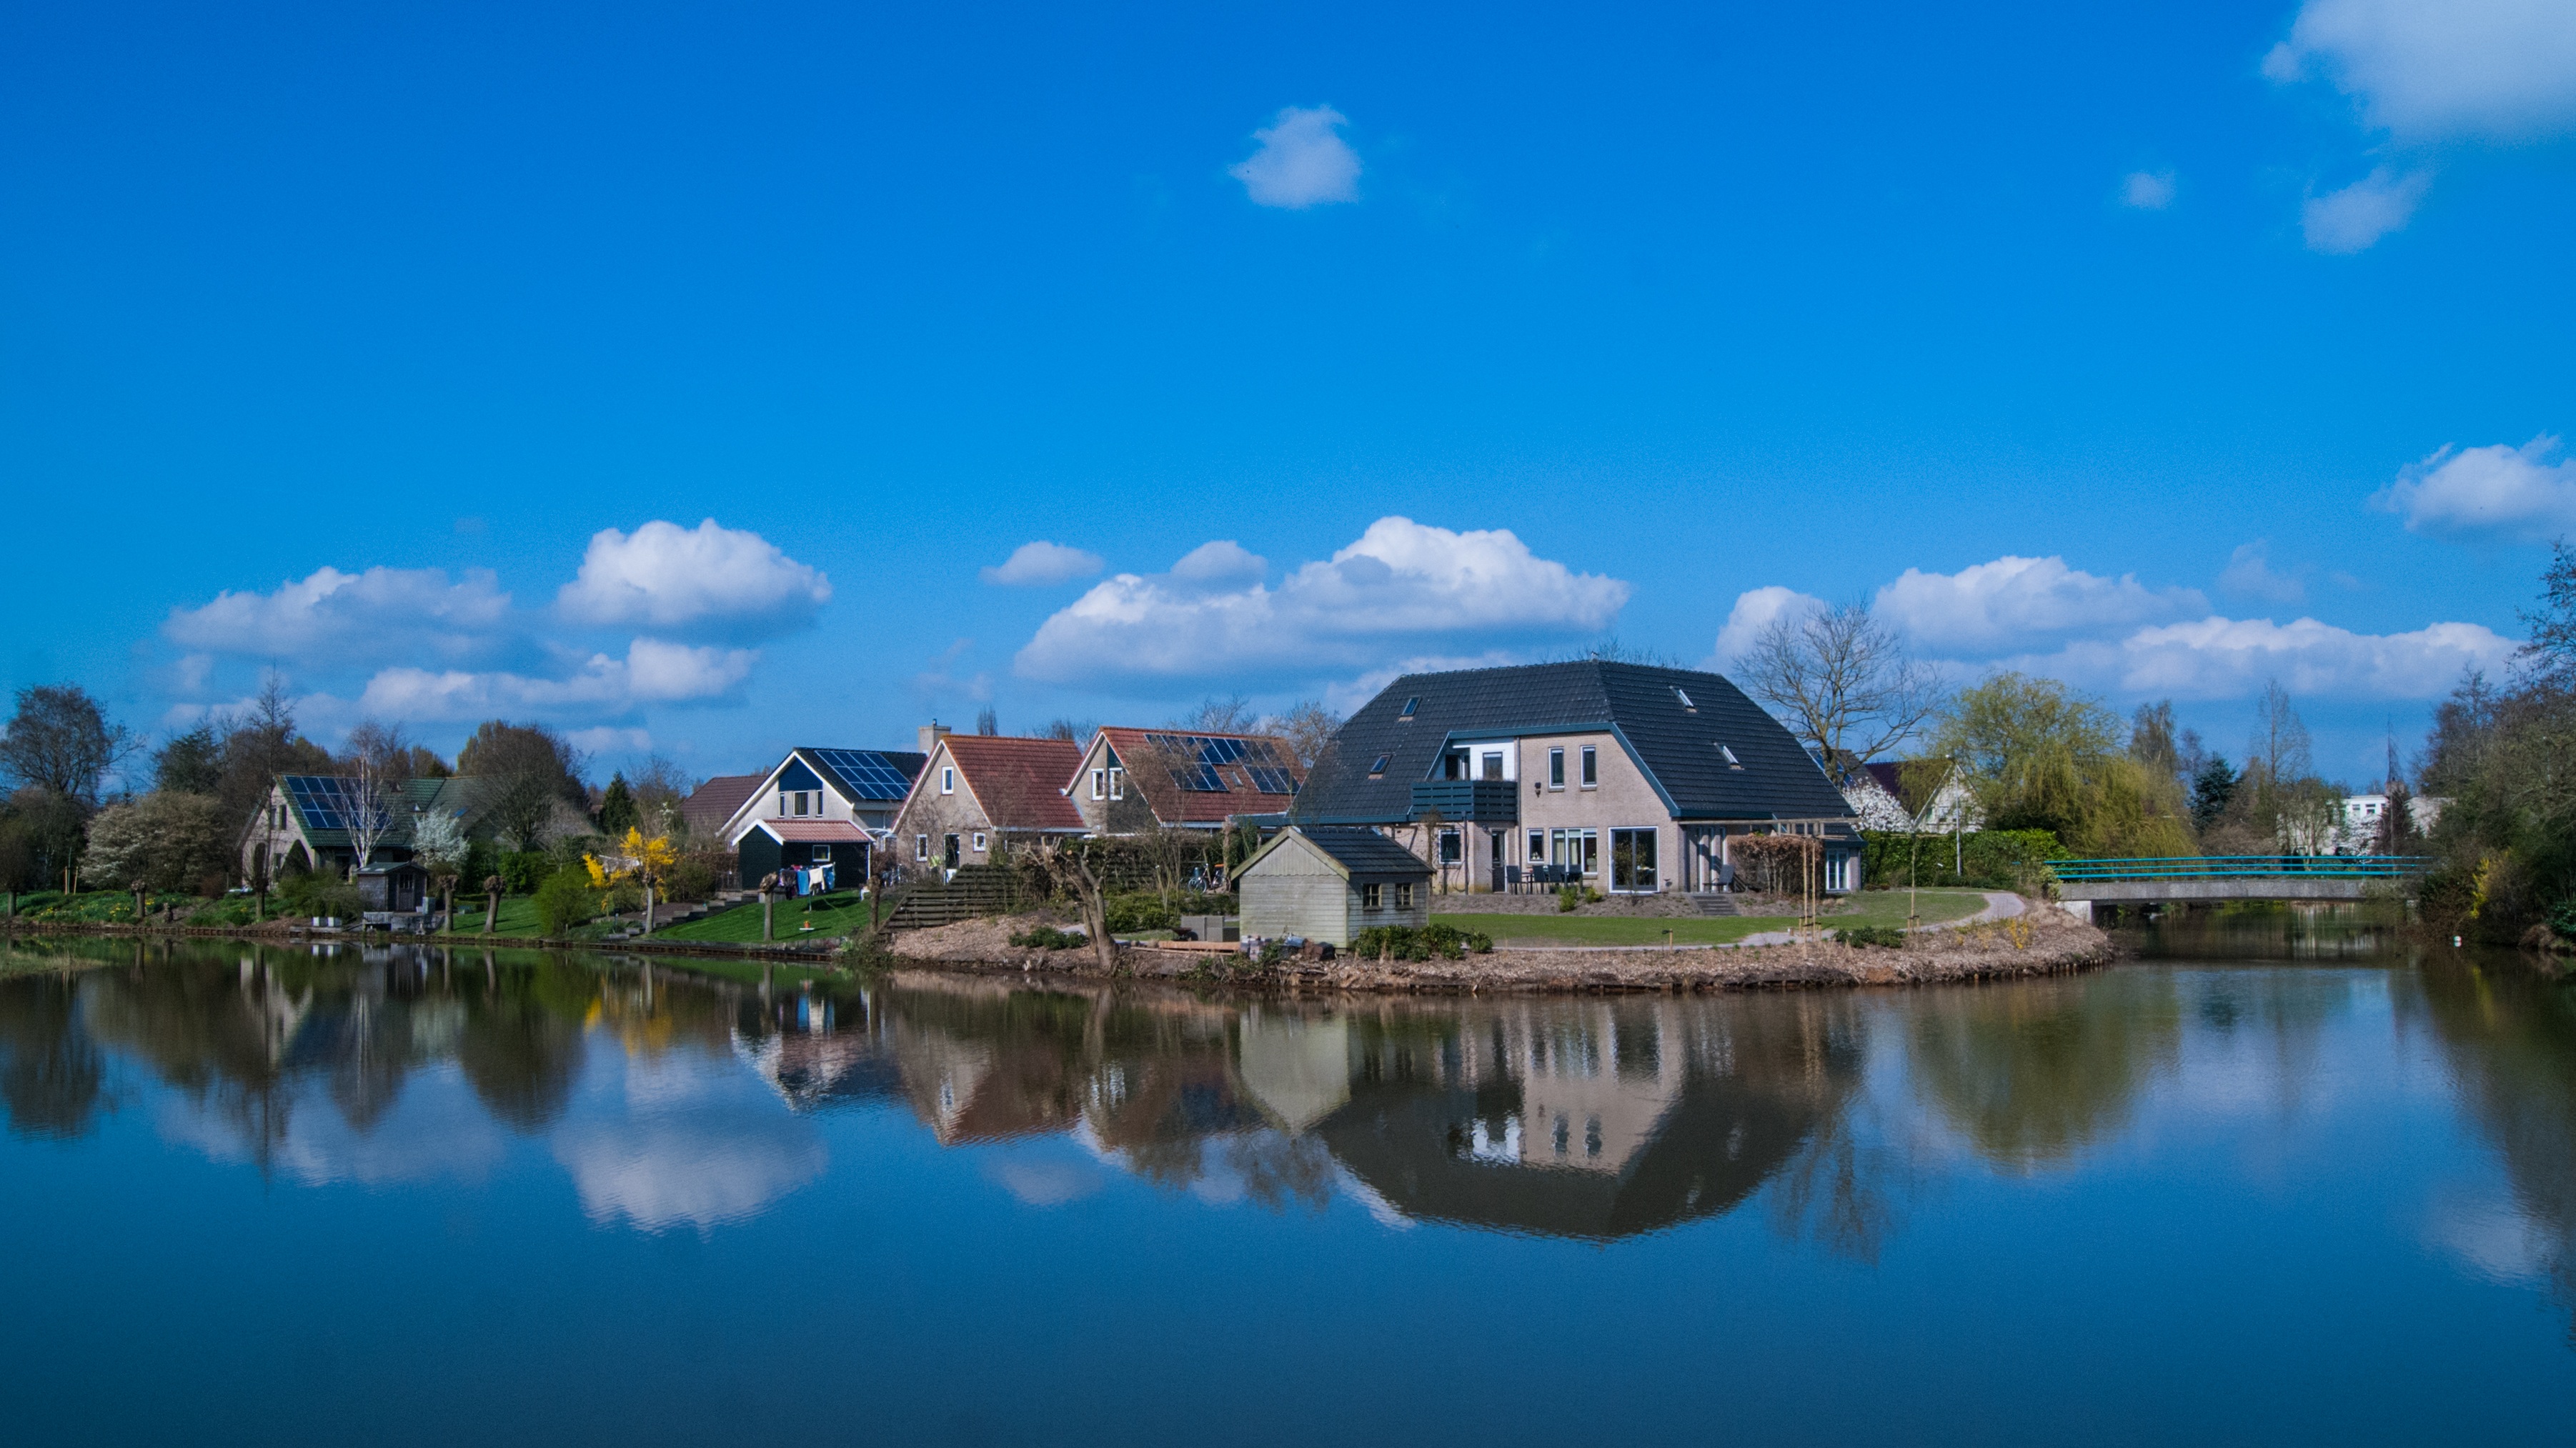
landscape, water, outdoor, horizon, cloud, sky, sun, skyline, photography, air, morning, lake, cityscape, panorama, dusk, reflection, blue, reservoir, mirror, computer wallpaper